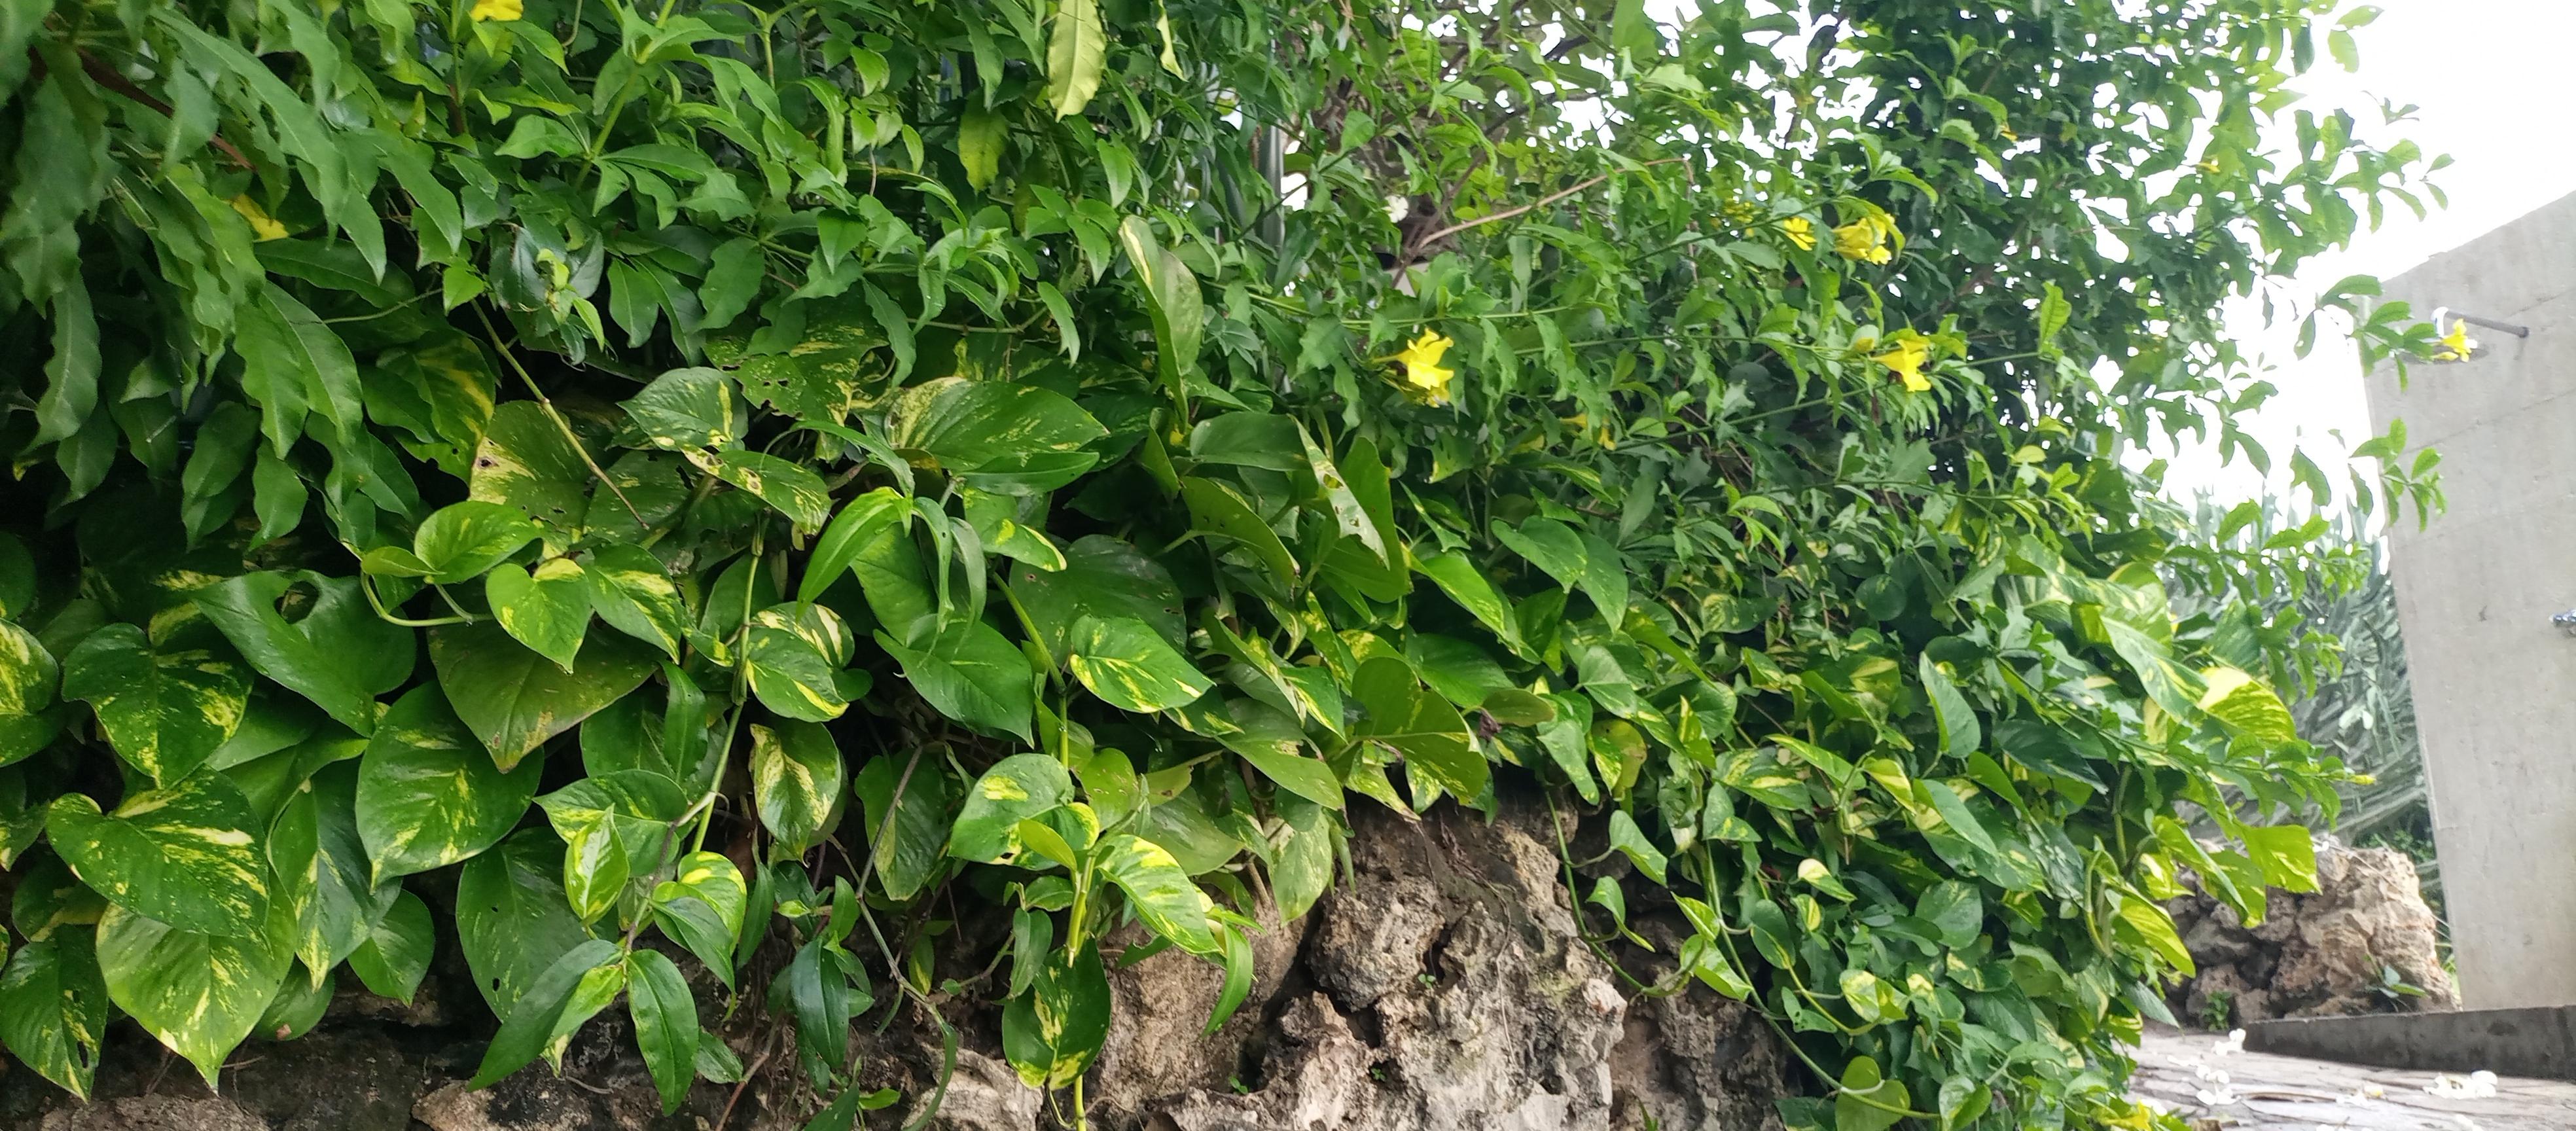
Ukuta wa rangi nyeupe unaonekana kwa umbali, ambapo chini yake ni mbao yenye rangi nyeusi na kijivu kidogo. Kando, ni mimea ya maua na nyingine ambayo humea kando ya bahari ama karibu na bahari.